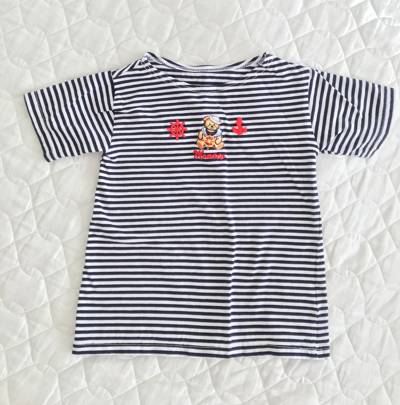
Waste category: clothes